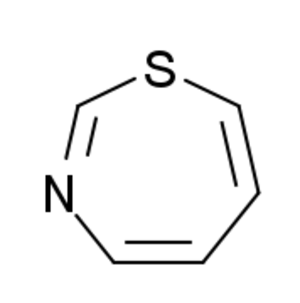
Les thiazépines sont des composés hétérocycliques avec un cycle à 7 atomes contenant un atome de soufre et un atome d'azote. Elles peuvent être vues comme des thiépines où un atome d'azote a remplacé un atome de carbone, ou des azépines où un atome de soufre a remplacé un atome de carbone.